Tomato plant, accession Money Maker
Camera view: bottom (45 deg); turntable rotation: 330 degrees
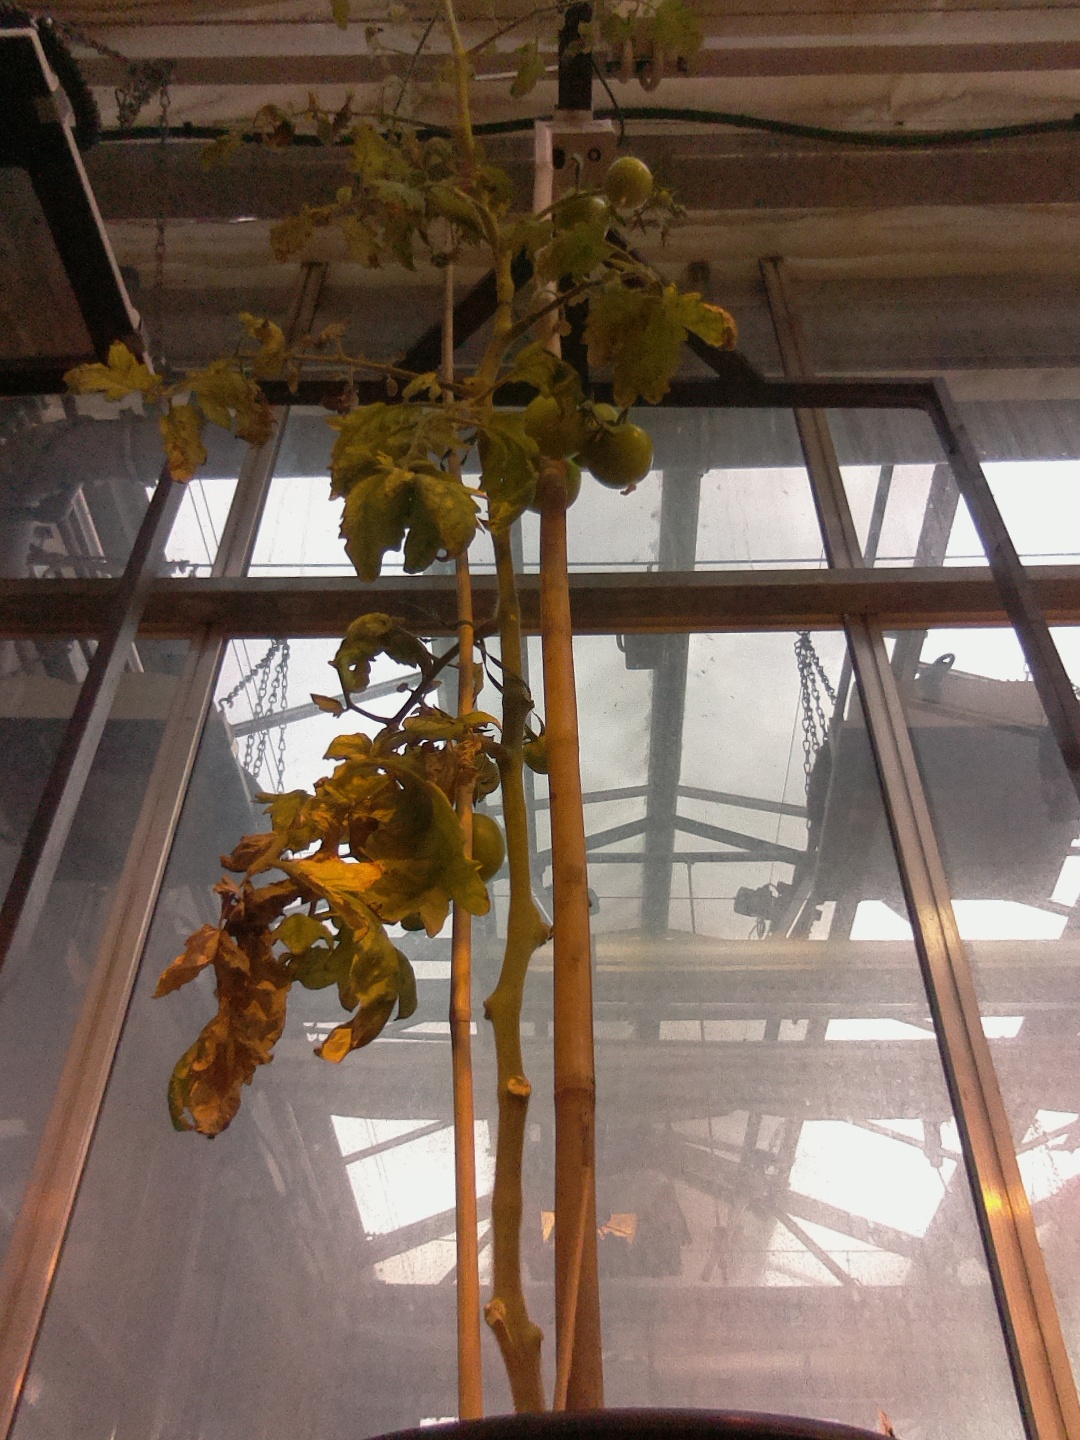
BBCH growth stage 77: 70%-80% of final fruit size